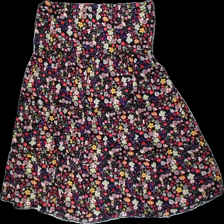
View: front
Type: Skirt
Category: Ladies
Brand: Missing
Colors: Black, Purple, Red, Multicolor
Material: Outer: 100% nylon; inner: 100% polyester
Pattern: Floral print
Cut: Regular
Size: M
Season: All
Price range: 50-100
Recommended usage: Reuse